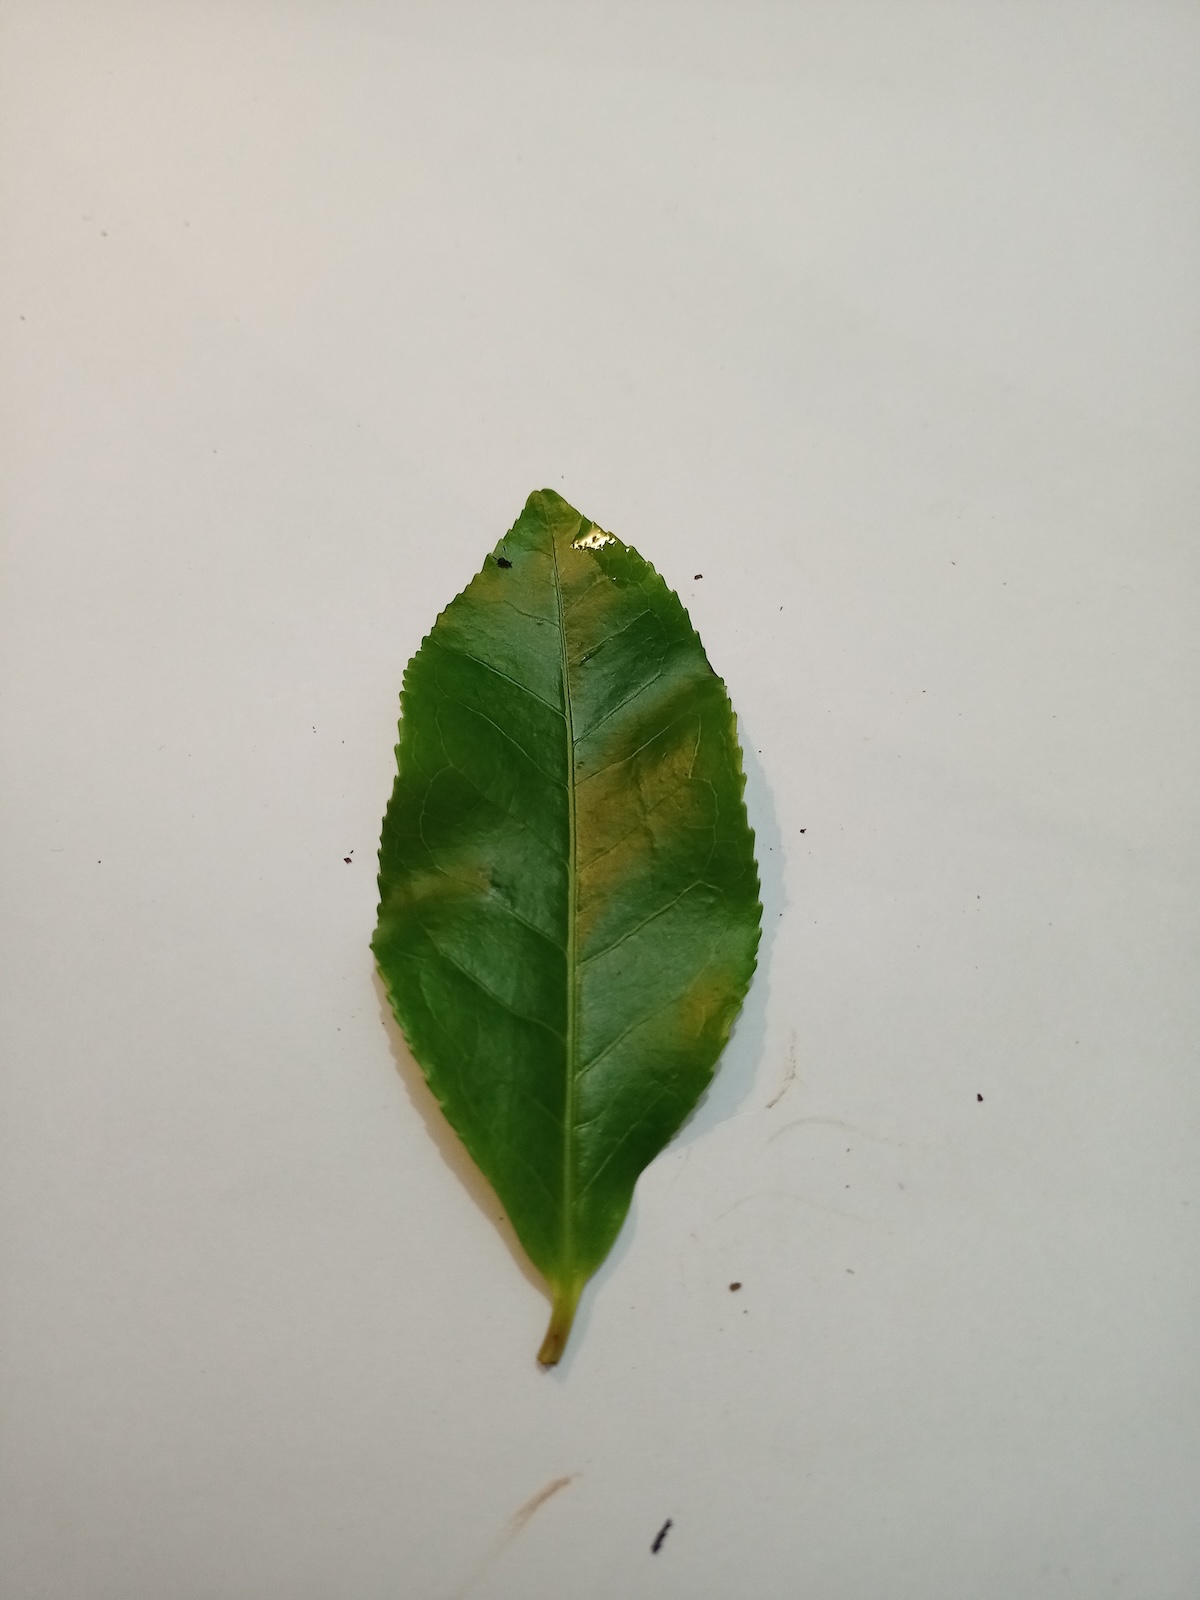
Label: Healthy leaf